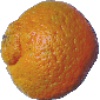
Label: mandarine